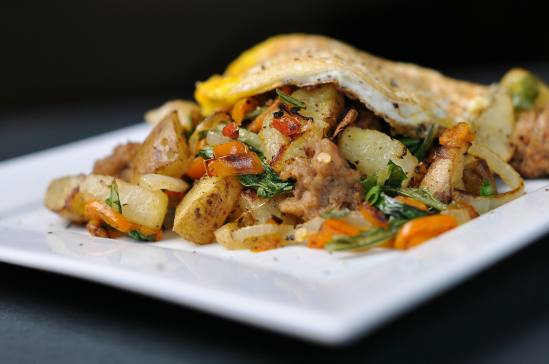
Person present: No